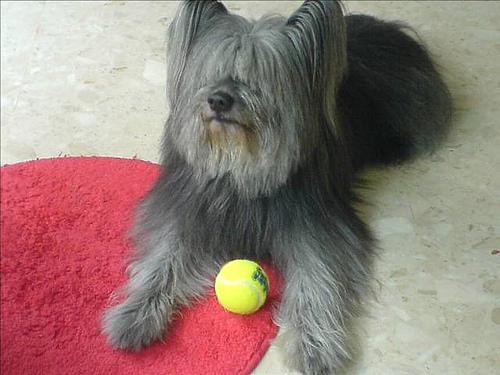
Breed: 203-n000021-Tibetan_terrier